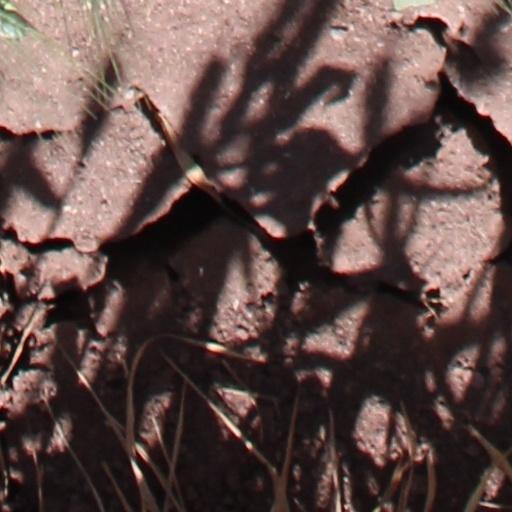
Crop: wheat